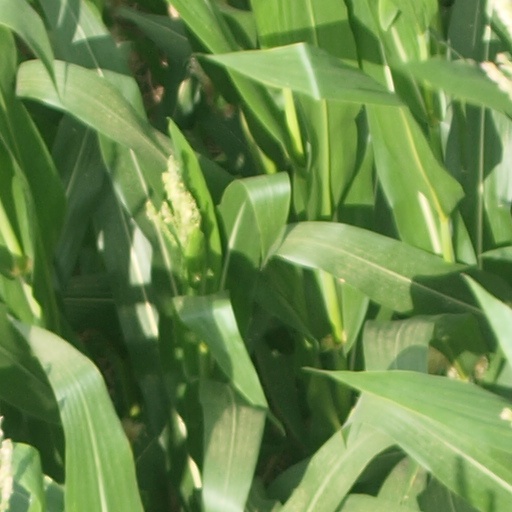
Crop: maize; corn